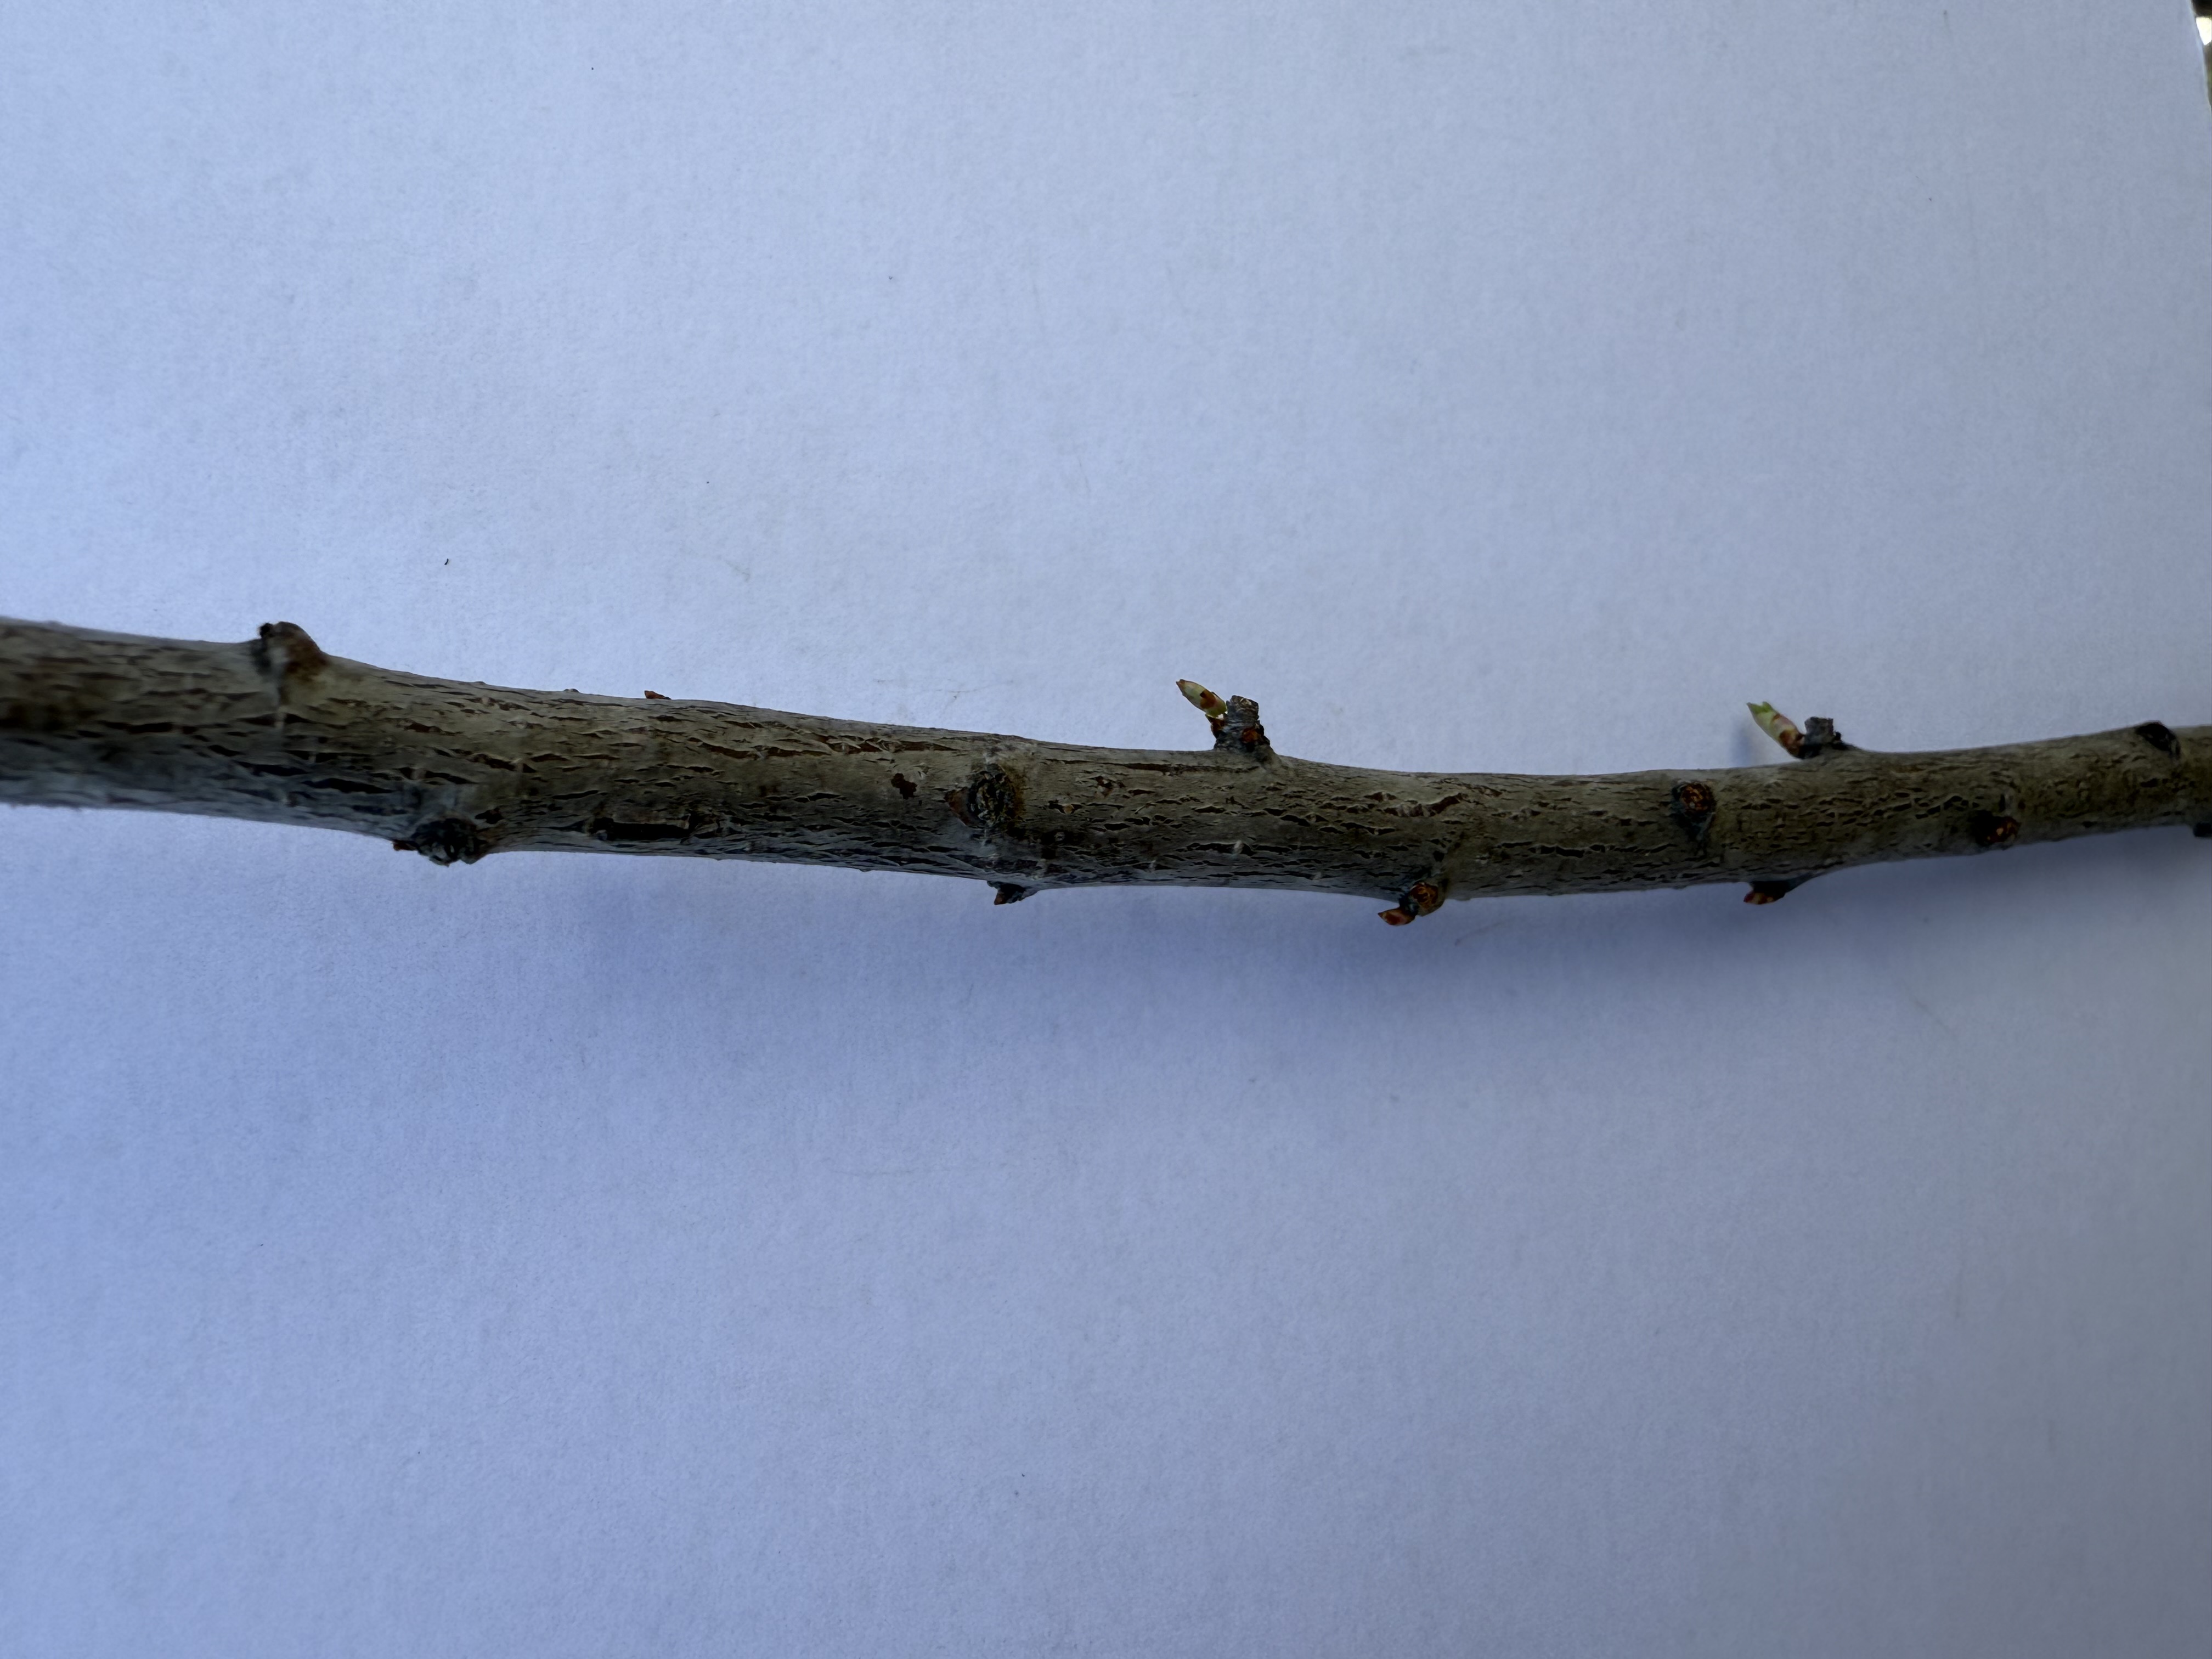
Variety: Papaz Plum